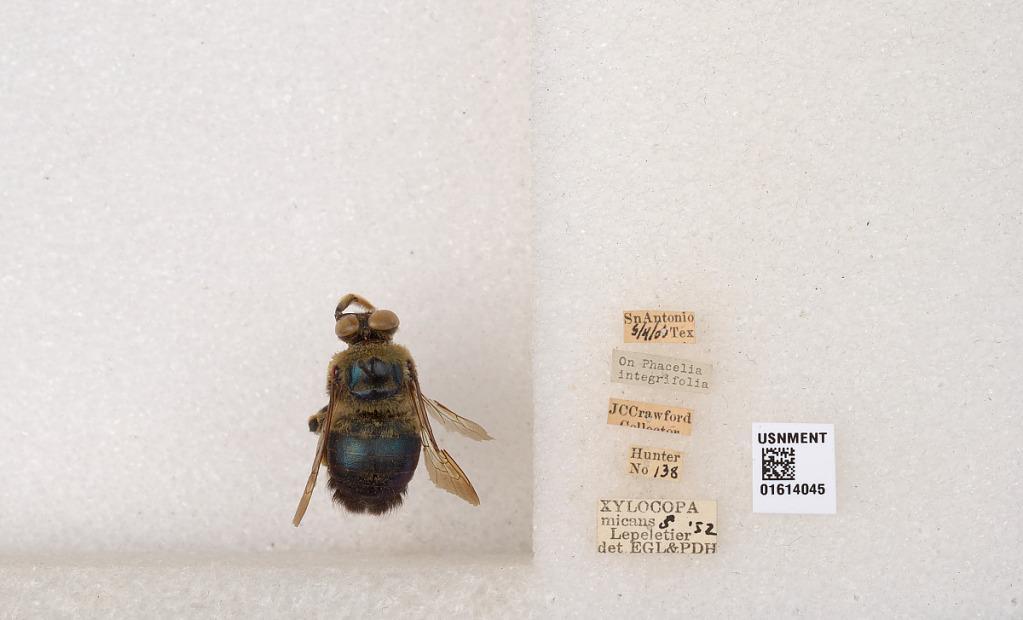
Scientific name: Xylocopa (Schonnherria) micans Lepeletier
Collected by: J. Crawford
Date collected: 1905-4-5
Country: United States
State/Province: Texas
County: Bexar
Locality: San Antonio
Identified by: Hurd, P. D.